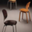
Label: chair